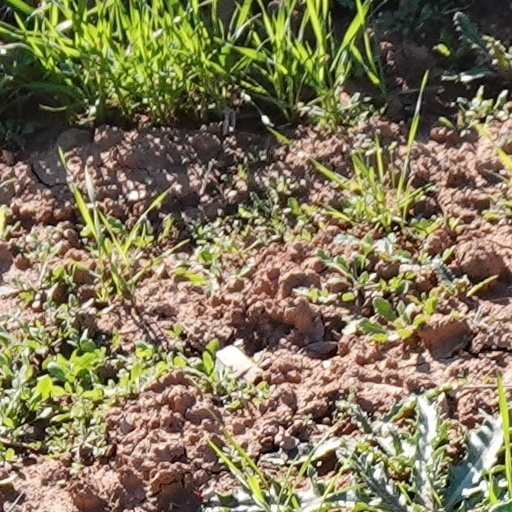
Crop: wheat